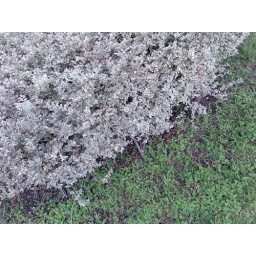
The grass and the plant above